William Booth

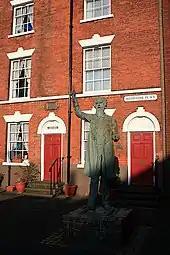
Statue of William Booth outside his birthplace in Sneinton

In 1851, Booth joined the Methodist Reform Church, formed in 1849 by a breakaway from the Wesleyan Methodist Church. On 10 April 1852, his 23rd birthday, he left pawnbroking and became a full-time preacher at their headquarters at Binfield Chapel in Clapham. William styled his preaching after the revivalist American James Caughey, who had made frequent visits to England and preached at Broad Street Chapel, Nottingham, where Booth was a member. Just over a month after he started full-time preaching, on 15 May 1852, William Booth became formally engaged to Catherine Mumford.